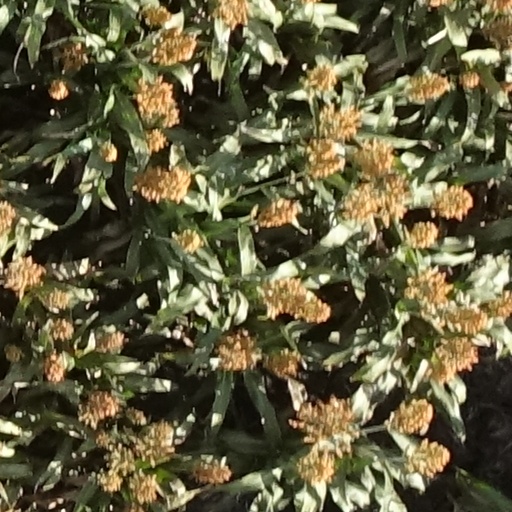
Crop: sorghum